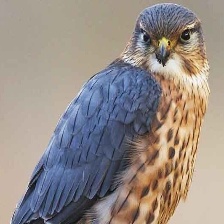
Species: MERLIN
Scientific name: FALCO COLUMBARIUS